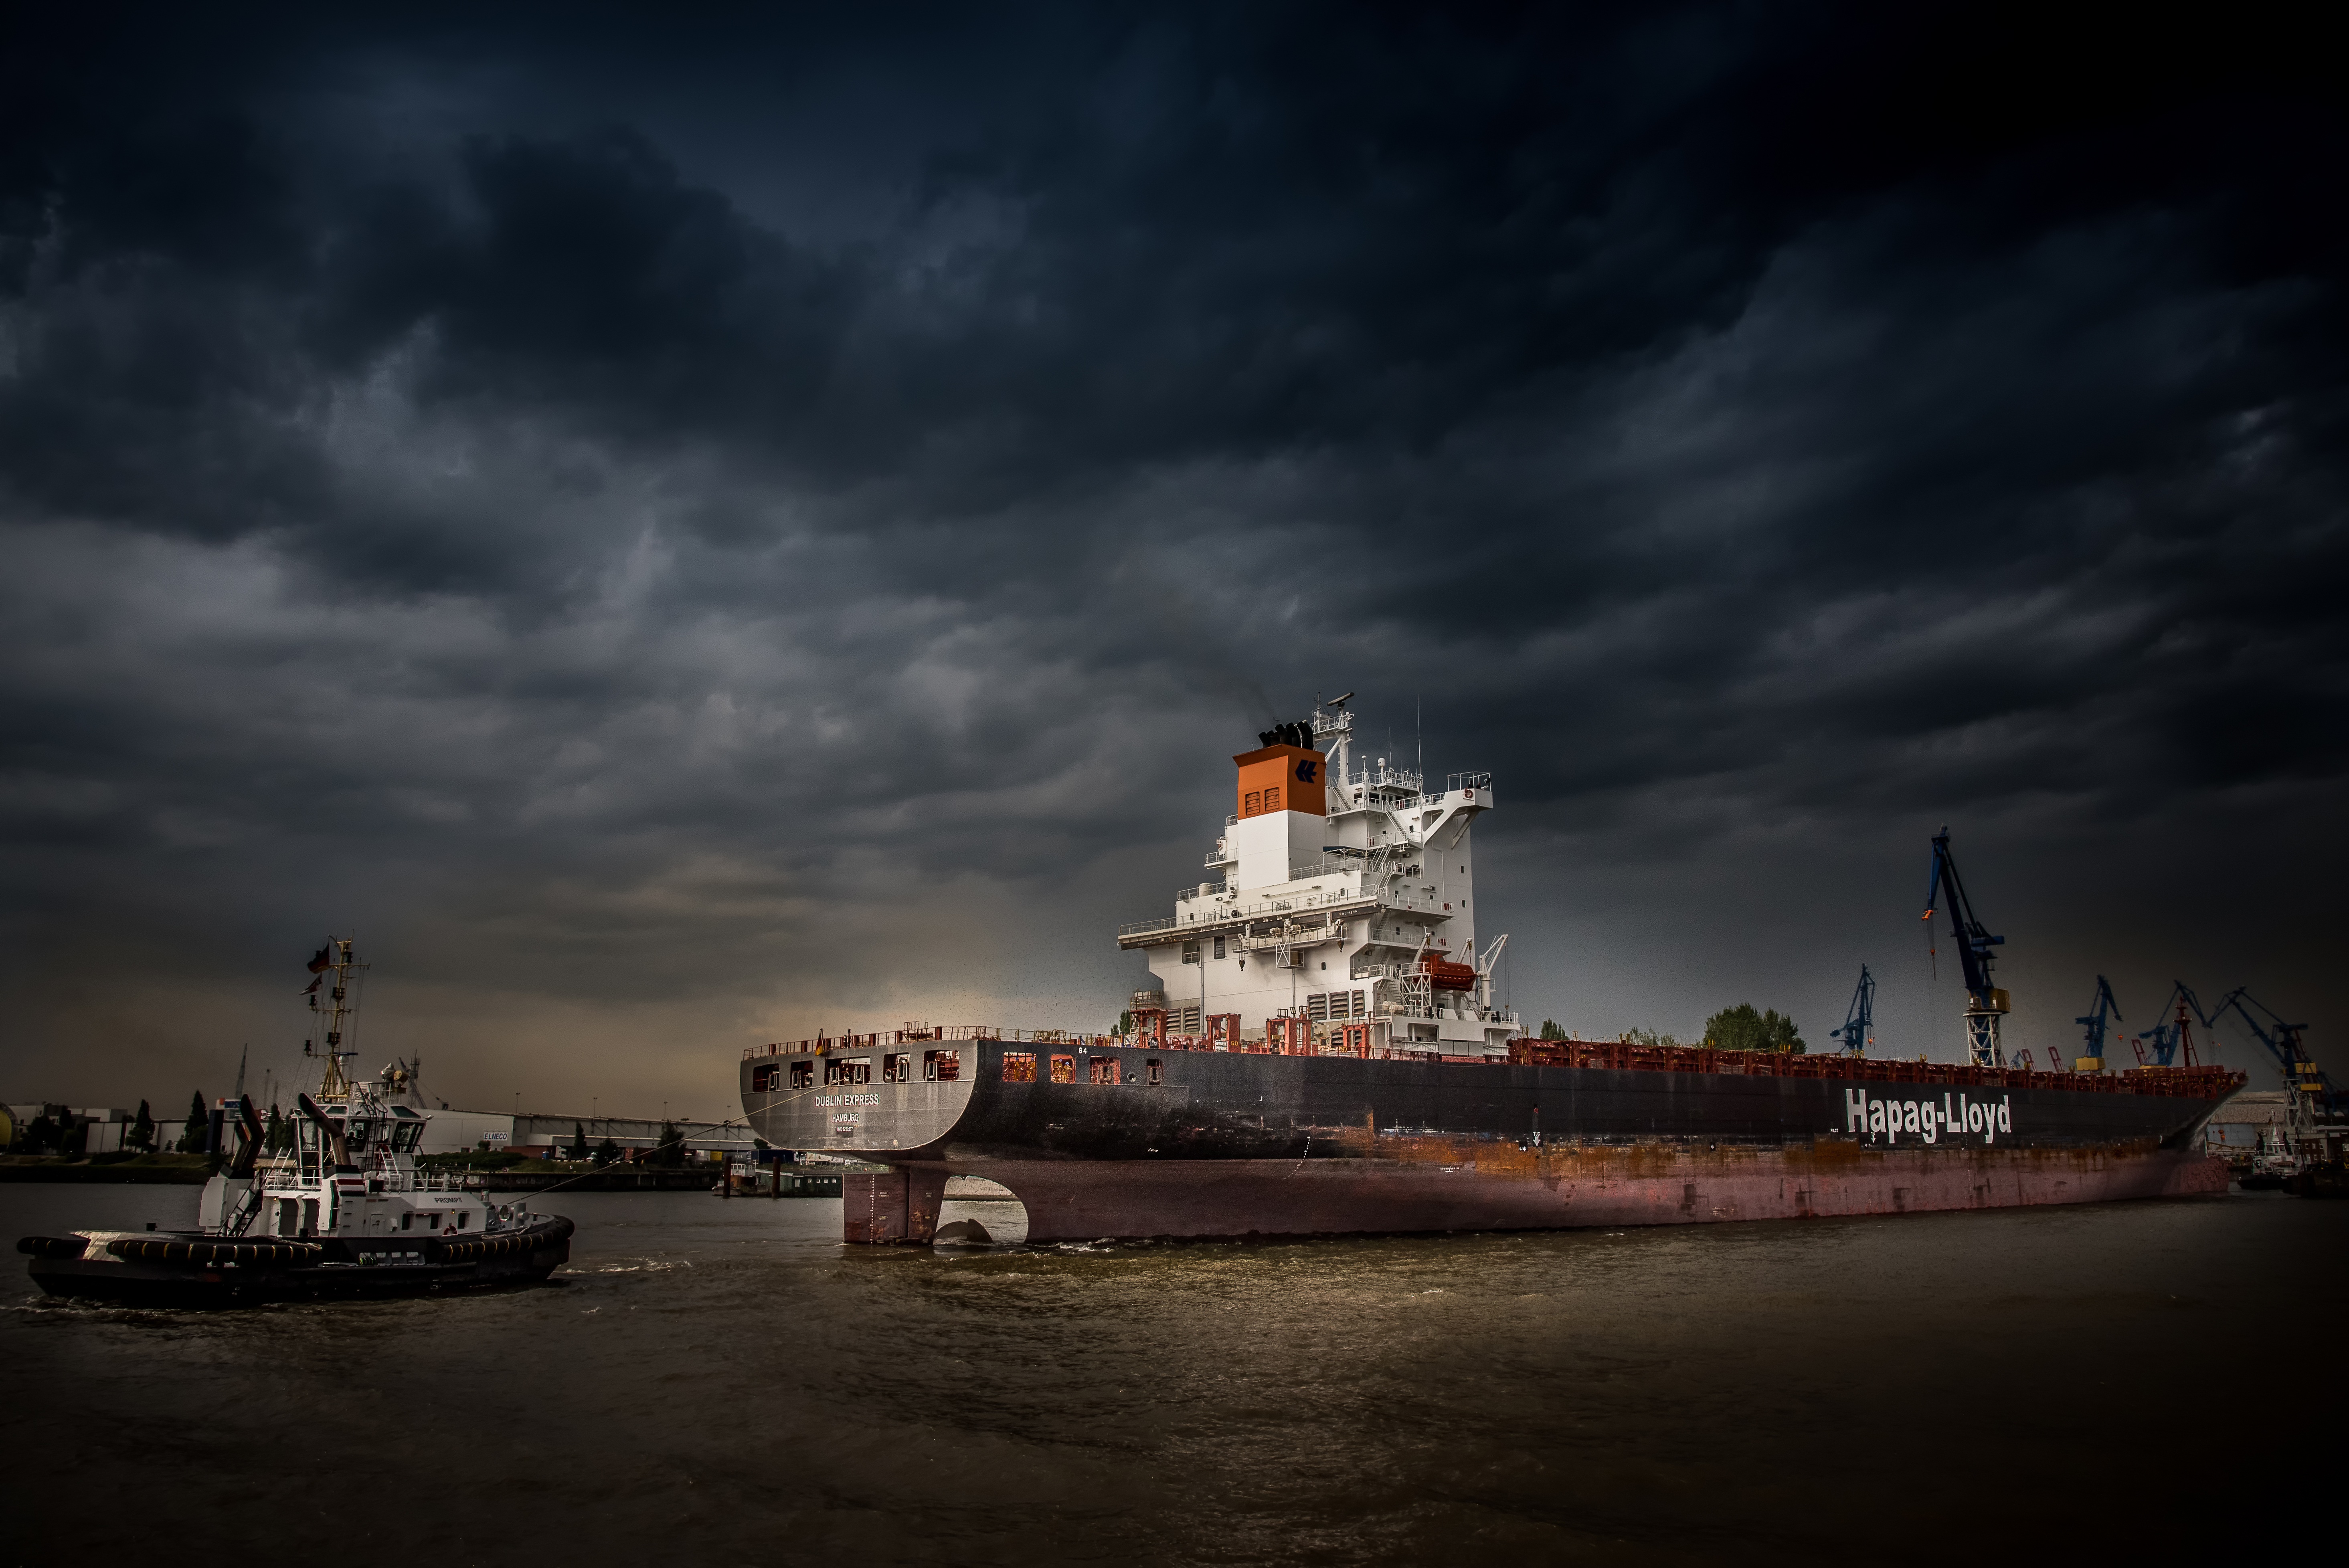
sea, coast, water, cloud, lighthouse, night, morning, ship, cityscape, dusk, evening, reflection, vehicle, tower, landmark, harbor, darkness, port, waterway, clouds, container, germany, maritime, tug, elbe, hamburg, hamburg port, hanseatic city, northern germany, container ship, ocean liner, ghost ship, dublin express